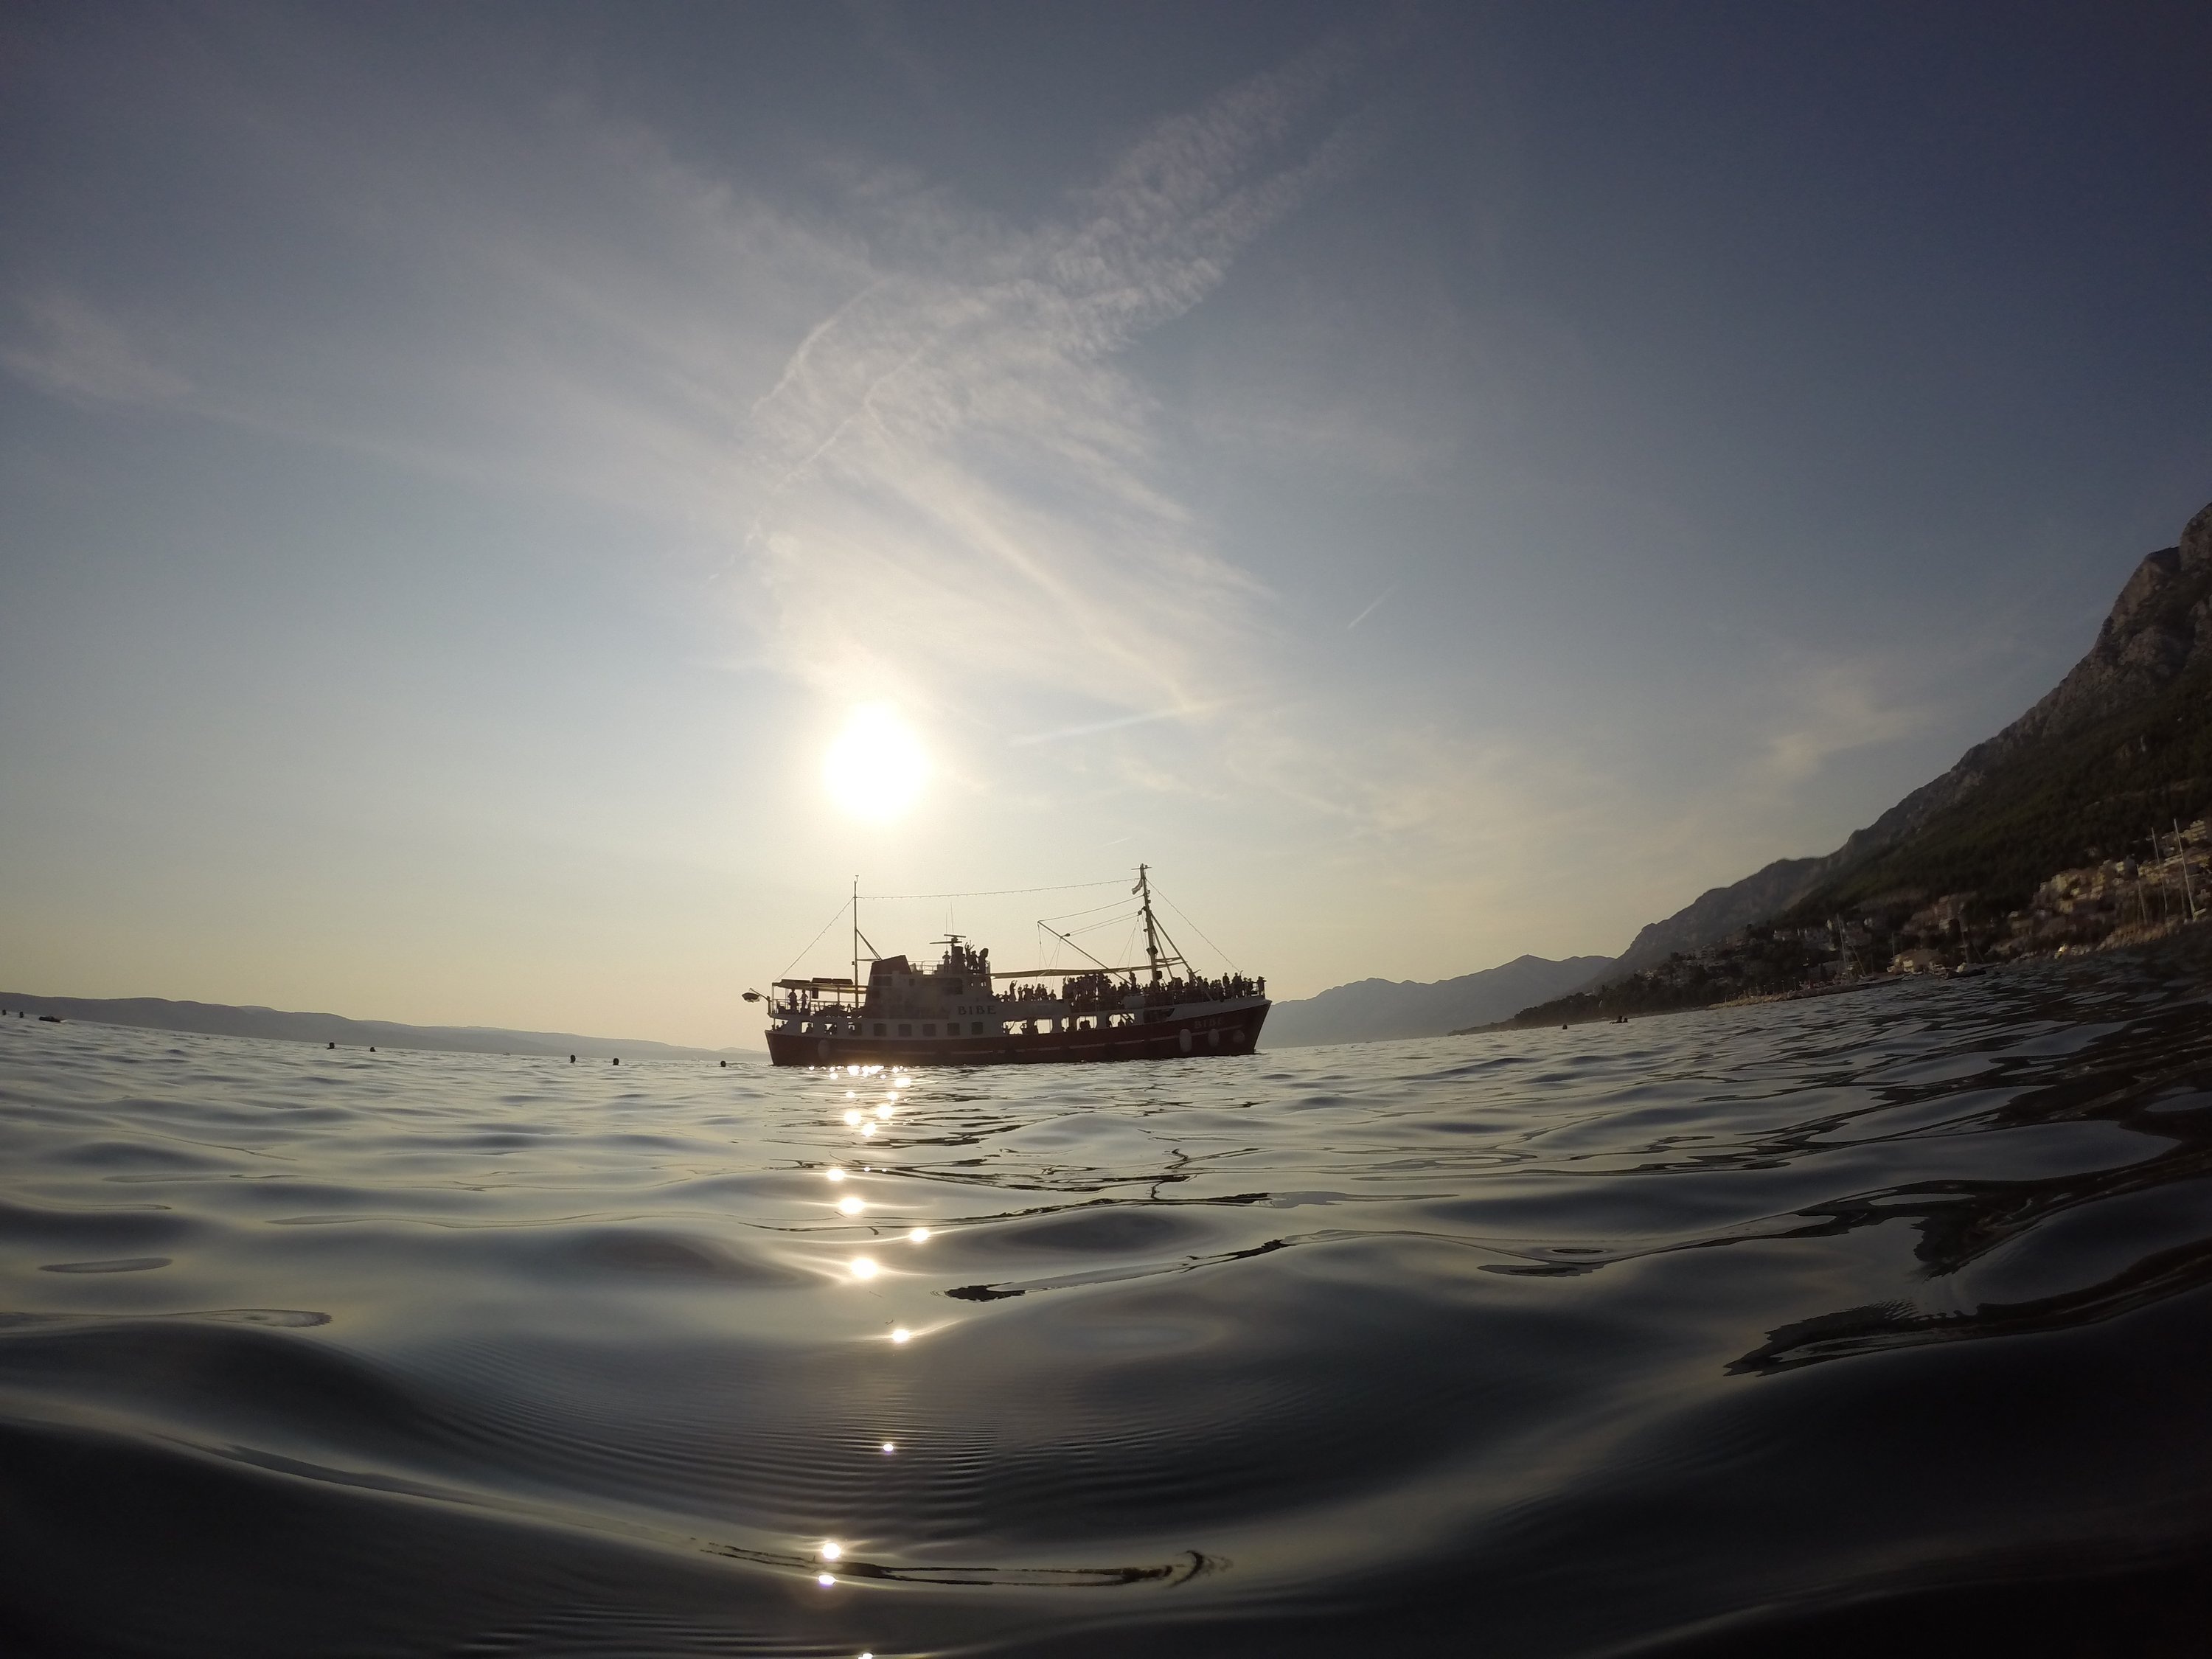
beach, sea, coast, water, ocean, horizon, cloud, sky, sun, sunrise, sunset, boat, sunlight, morning, shore, wave, lake, dawn, summer, dusk, evening, reflection, vehicle, bay, port, body of water, croatia